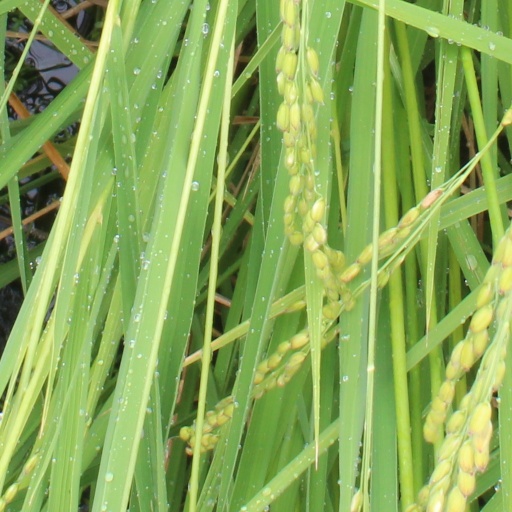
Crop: rice